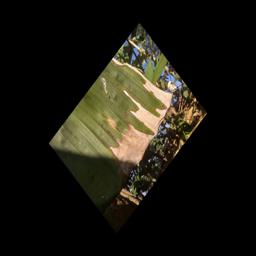
Label: MALBHOG LEAF